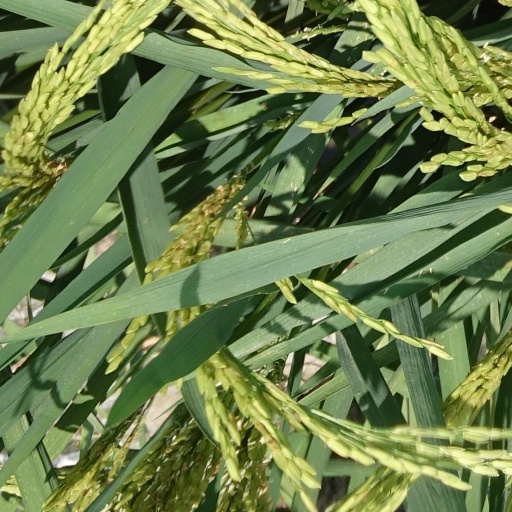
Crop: rice